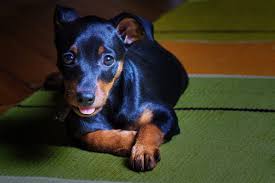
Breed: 561-n000127-miniature_pinscher